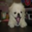
Label: dog